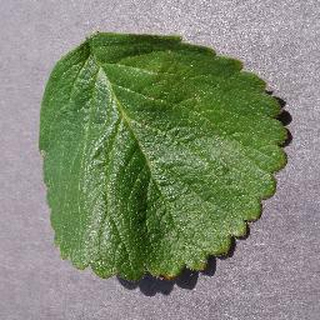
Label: healthy_strawberry